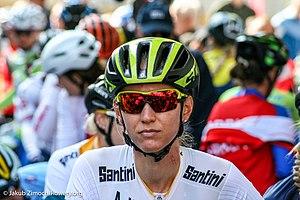
Lucy Kennedy est une coureuse cycliste australienne, membre de l'équipe Mitchelton-Scott.